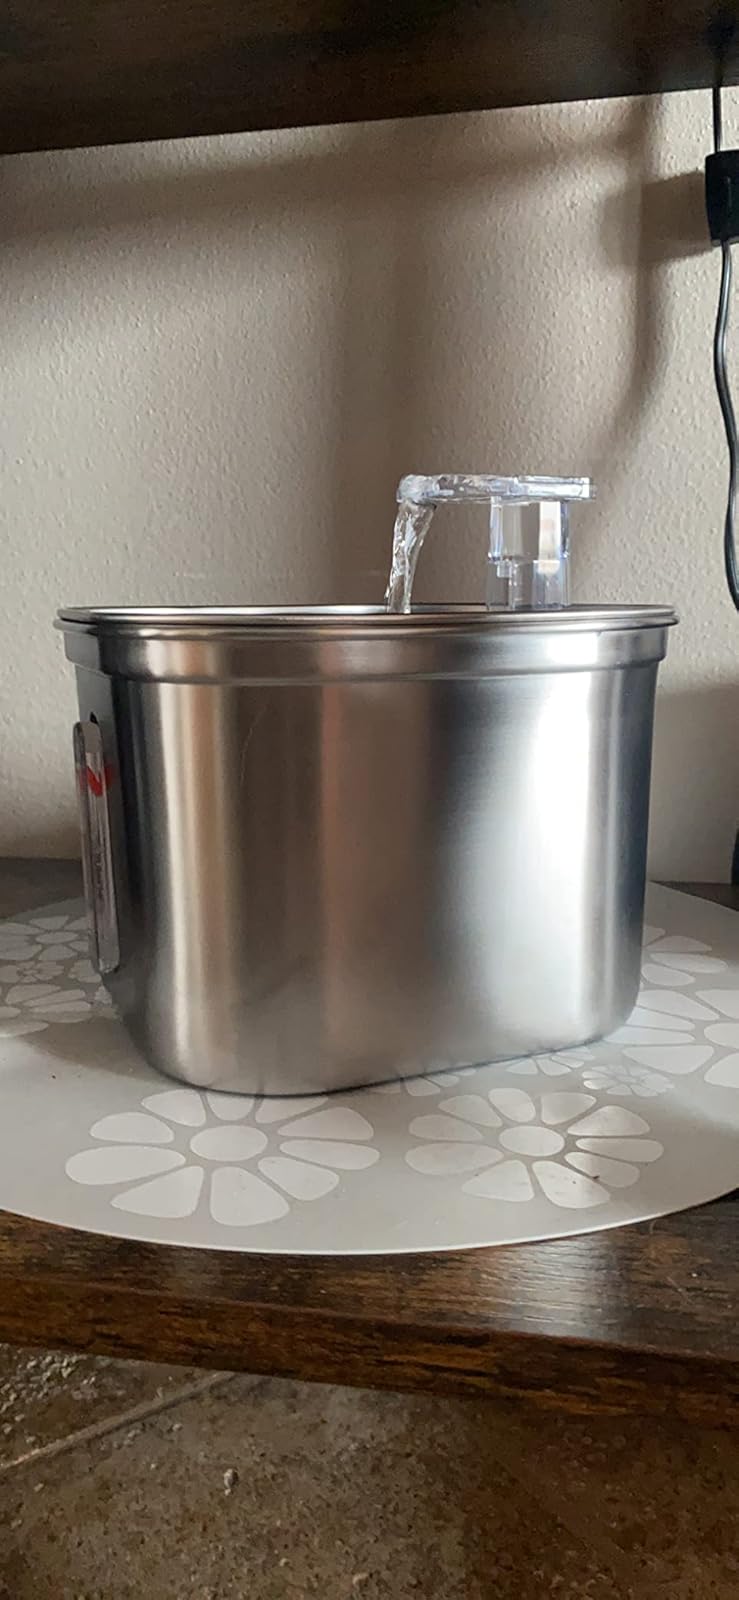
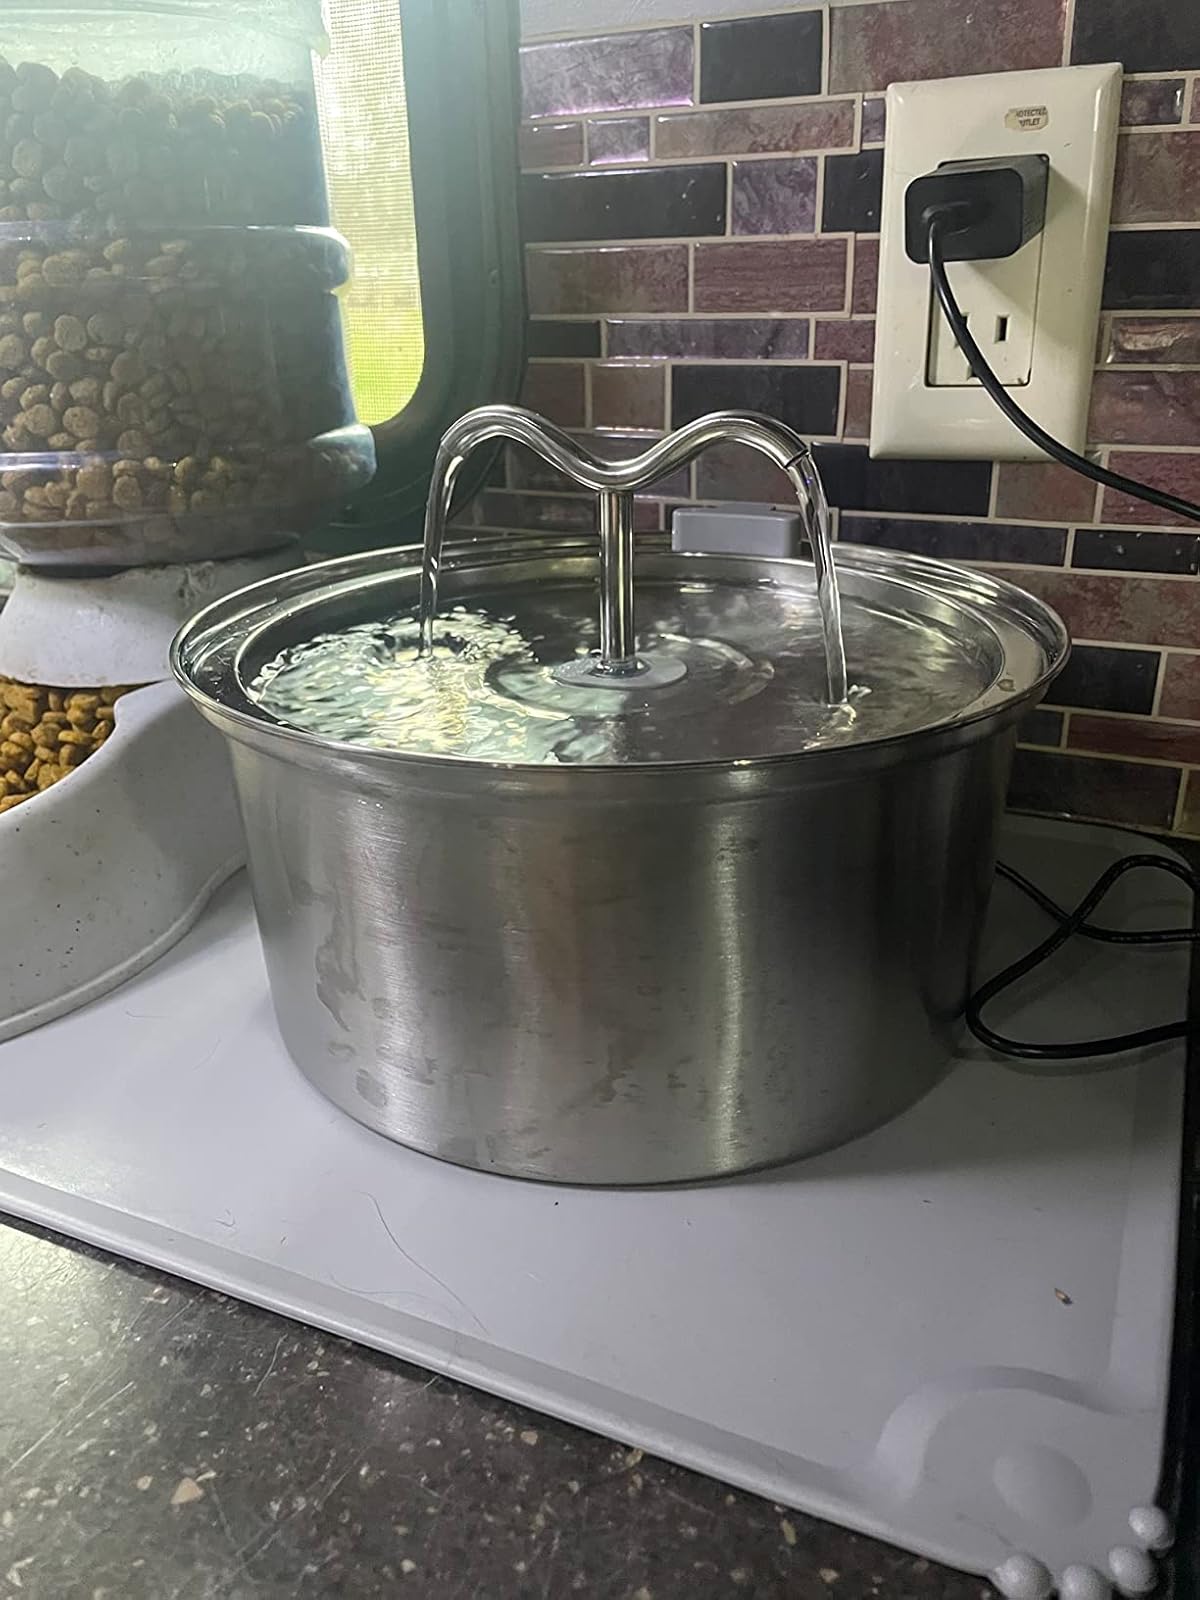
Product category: items_bowl
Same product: no